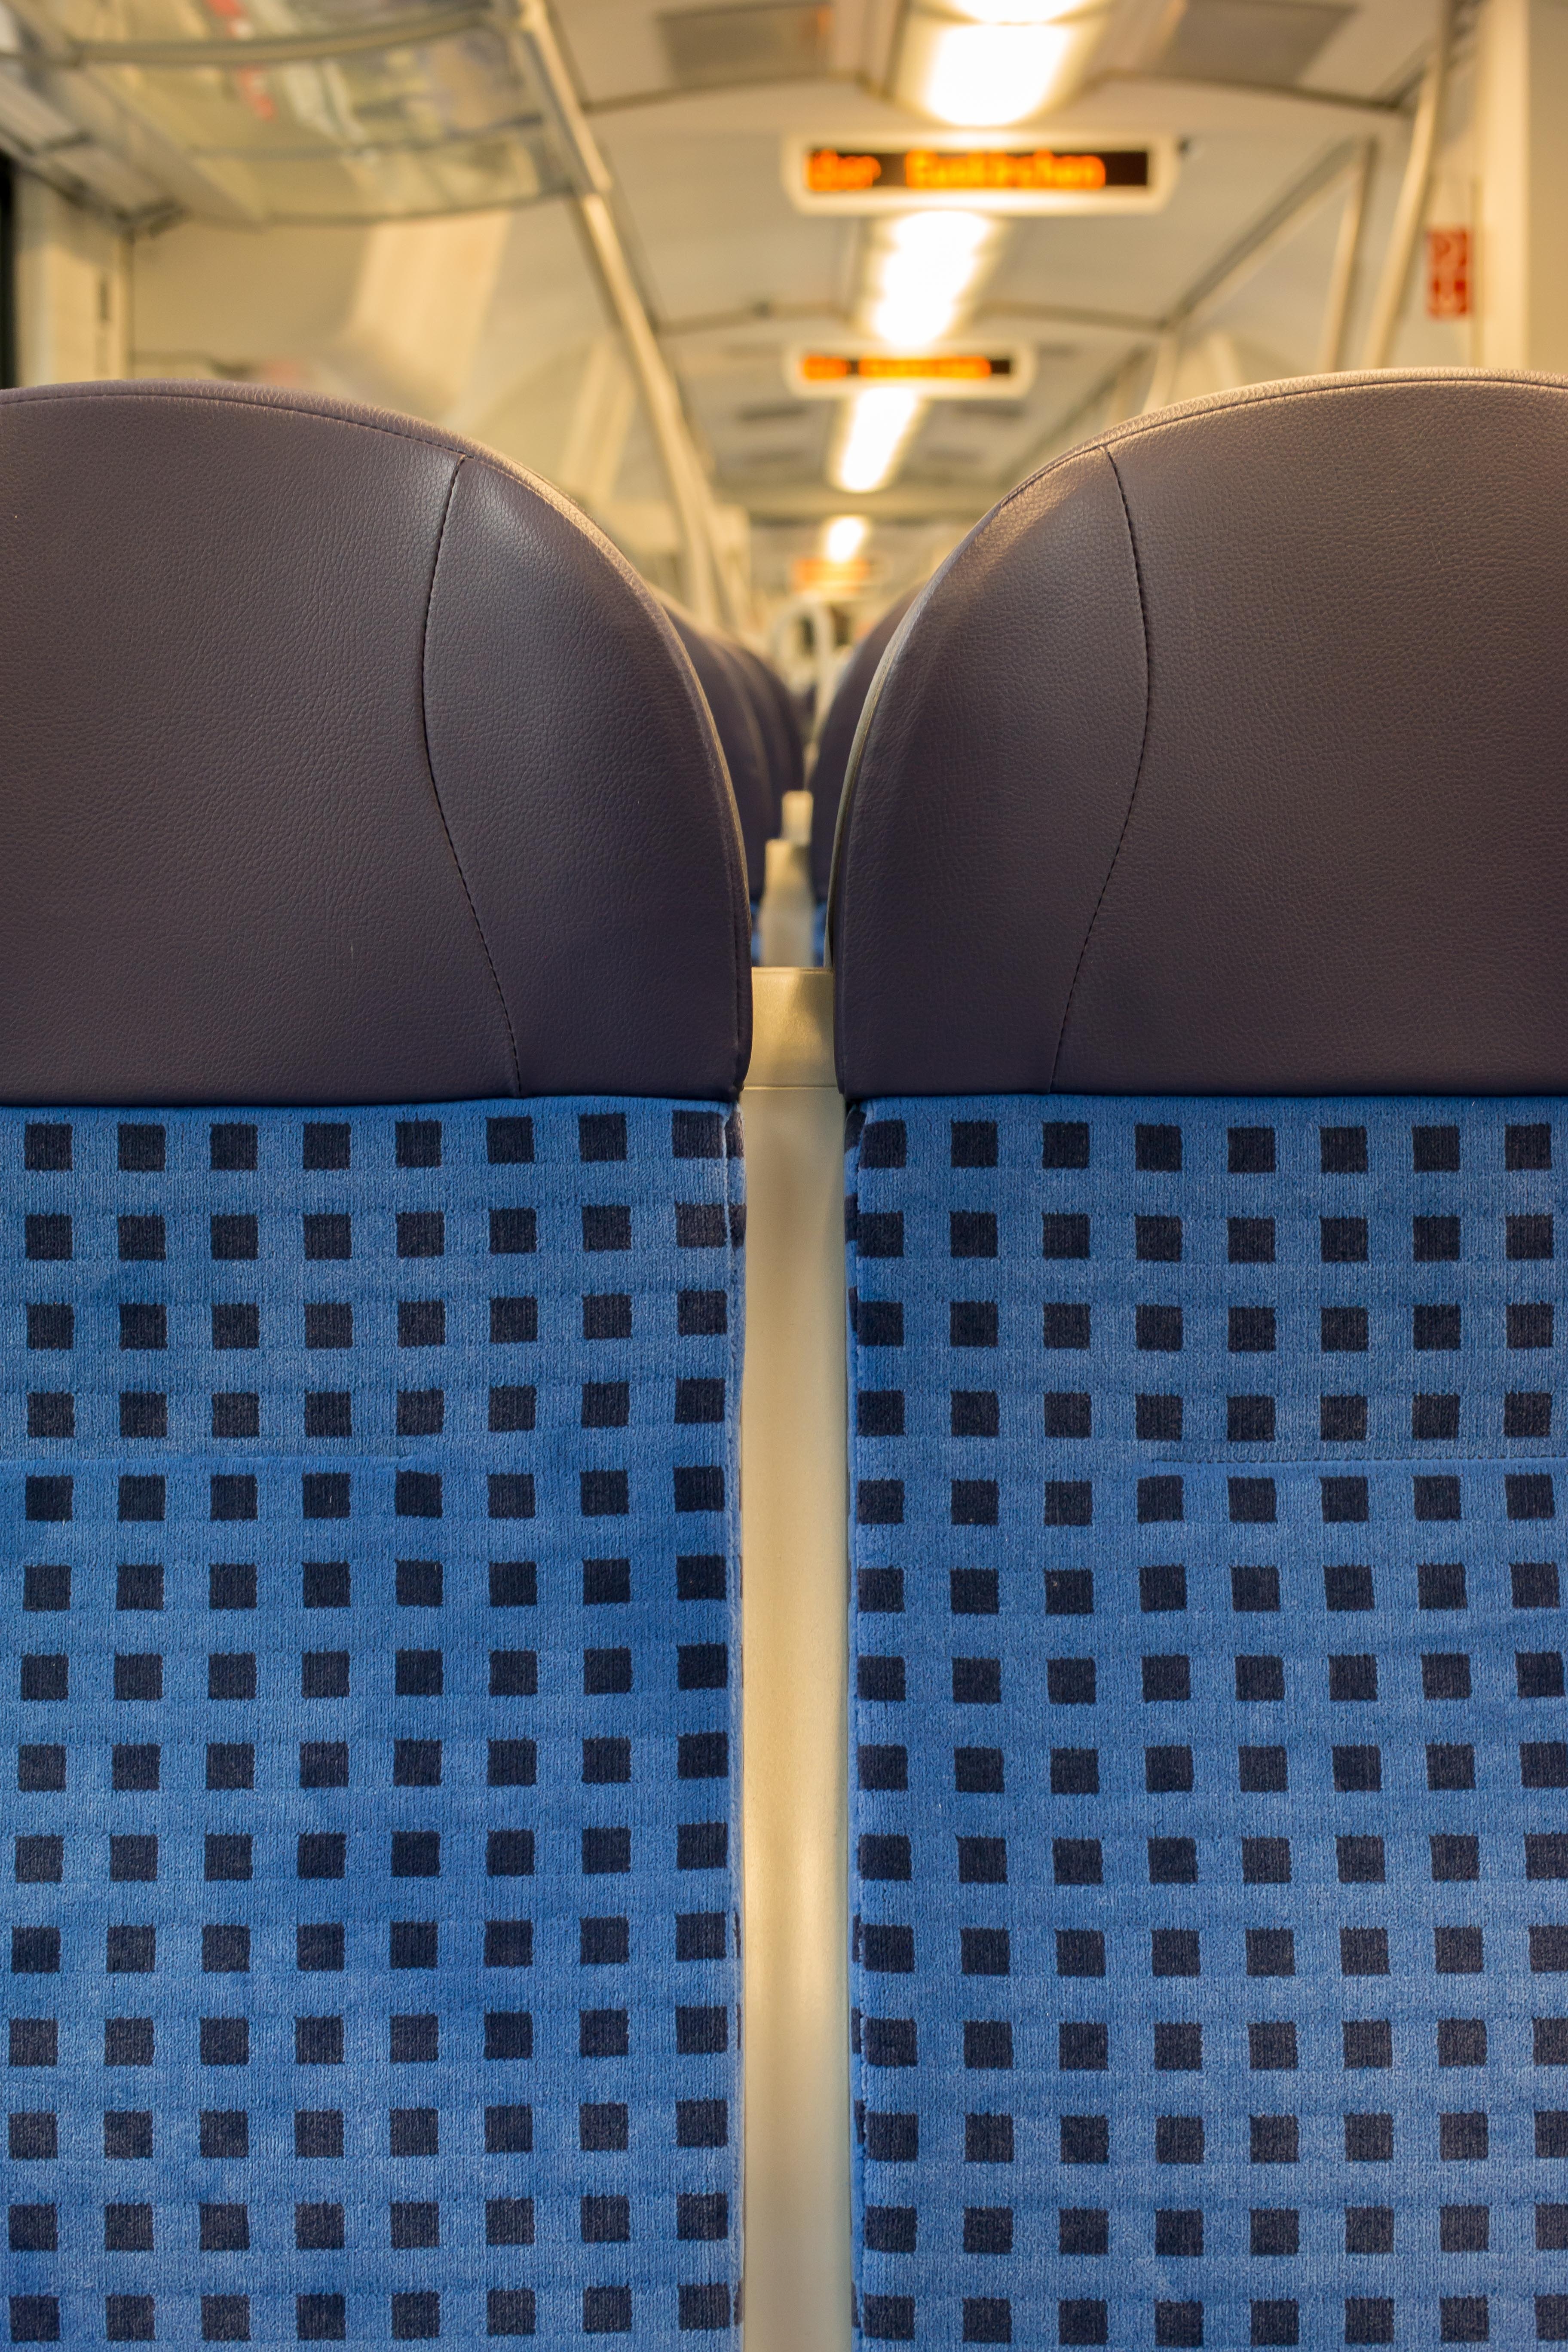
light, railway, wagon, seat, glass, train, travel, ceiling, exit, blue, empty, lighting, interior design, design, passengers, symmetry, light fixture, shape, public means of transport, deutsche bahn, on the go, zugfahrt, upholstery, headrest, window covering